1938 American Karakoram expedition to K2

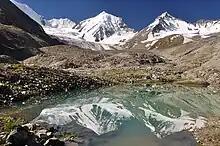
Skoro La (the low point between the two most prominent peaks)

Throughout the two weeks in June 1938 allocated to reconnaissance, there was stormy weather. Bates and Streatfeild ventured up the Godwin-Austen Glacier from where the south face and northeast ridge of K2 seemed impossible. They explored the Savoia Glacier but on three occasions failed to reach the Savoia Pass, the way being blocked with crevasses and walls of ice. They had been hoping to find a route from this side because the 1909 survey had observed that the rock strata on the northwest ridge provided a step-like climbing route whereas on the other side, the Abruzzi Ridge, the rocks sloped downward giving insecure footing and poor places to pitch tents.